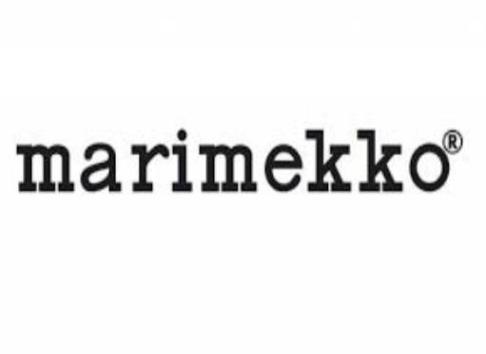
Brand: marimekko
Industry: Necessities